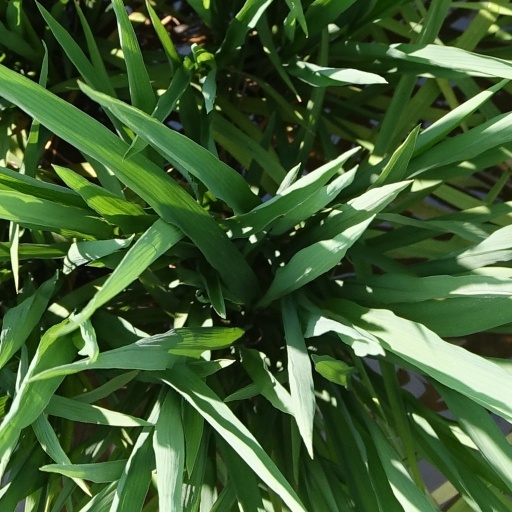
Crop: rice